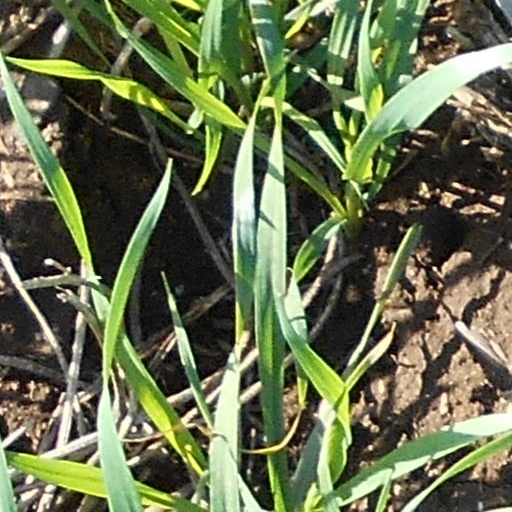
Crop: wheat